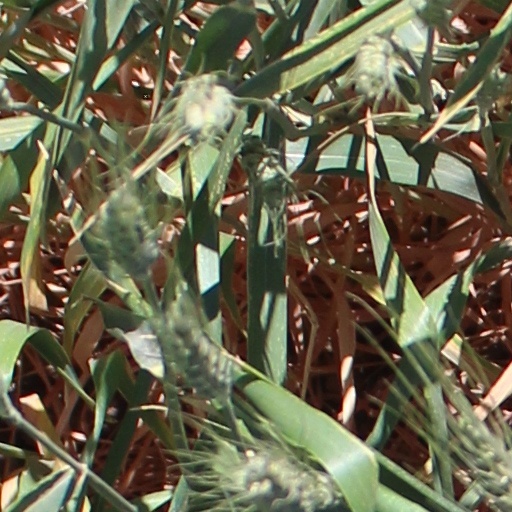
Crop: wheat